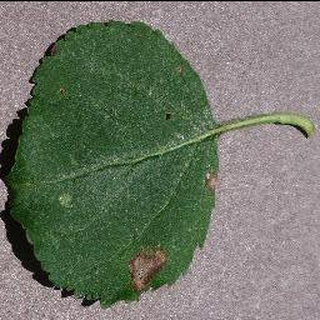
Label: apple_black_rot